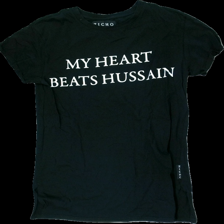
View: front
Type: T-shirt
Category: Men
Brand: Not in the list
Brand text on label: zicho
Colors: Black, White, Red
Material: 100% cotton
Pattern: Other
Cut: Regular
Size: L
Season: All
Price range: <50
Recommended usage: Reuse
Comment: text